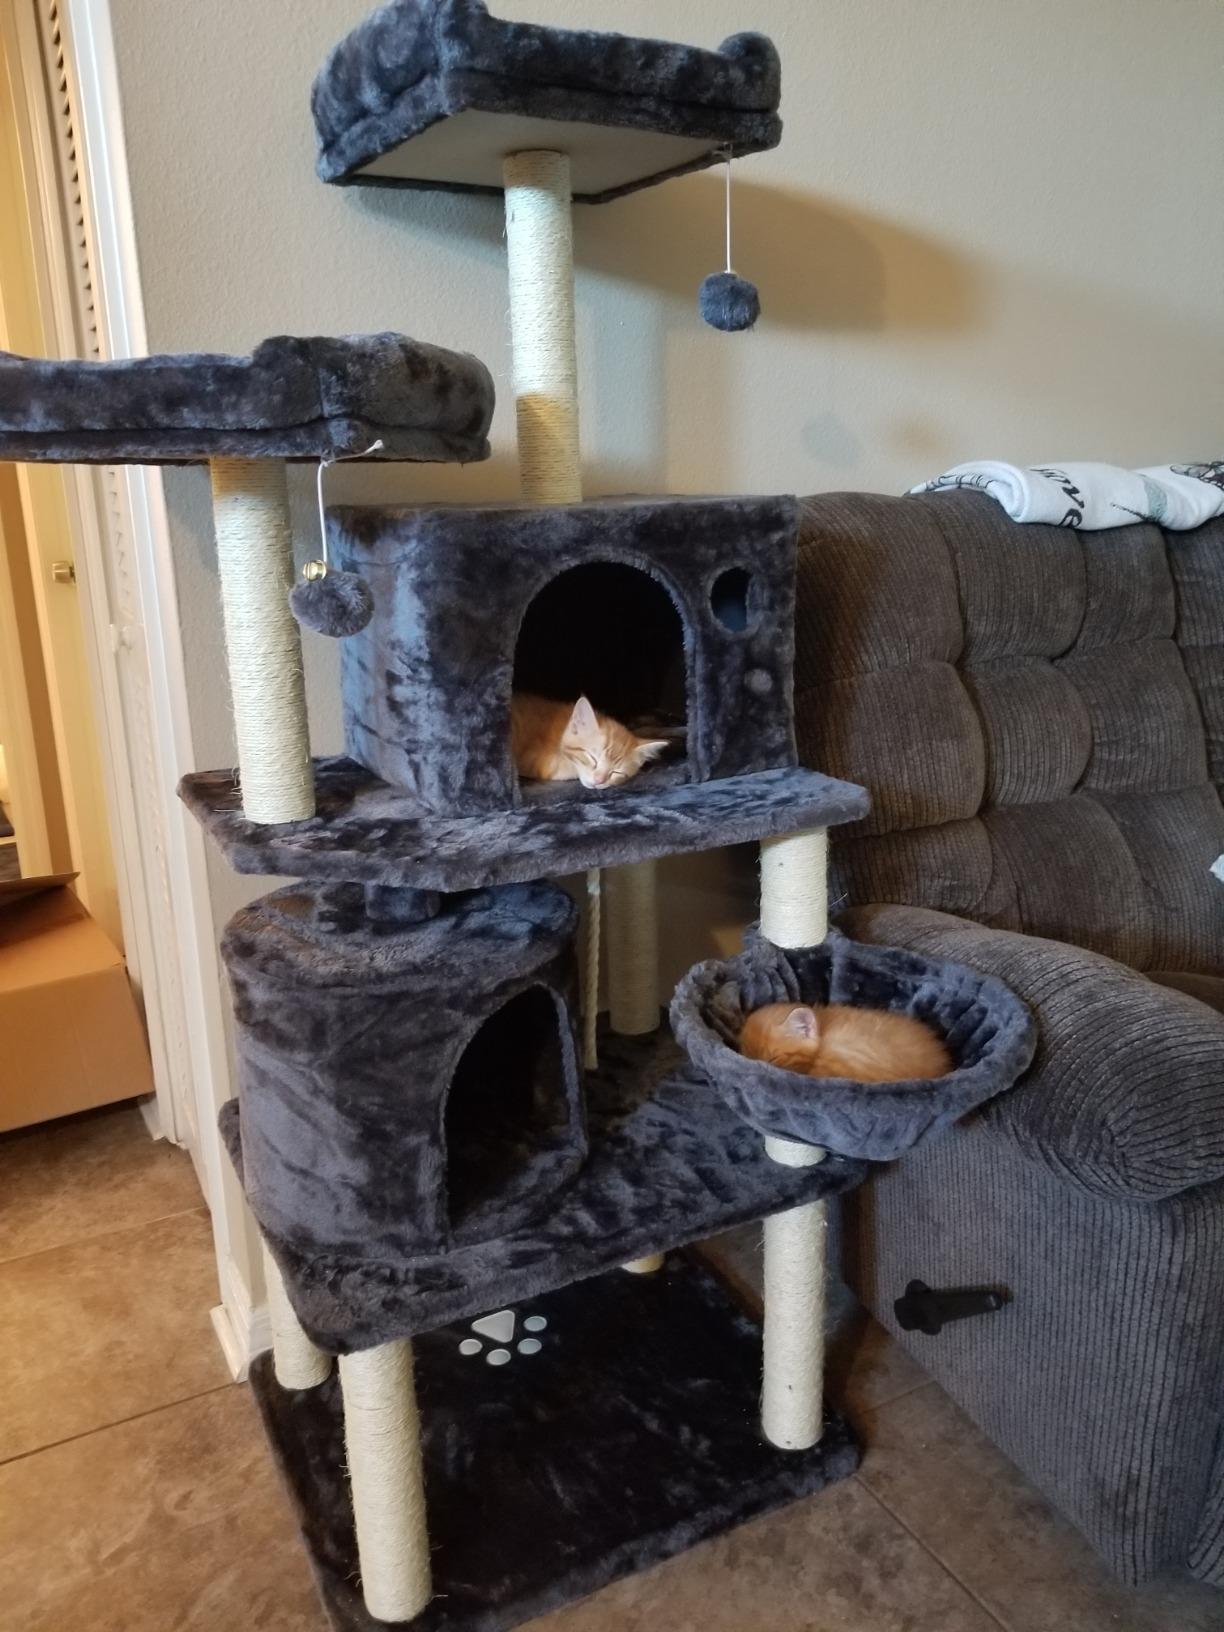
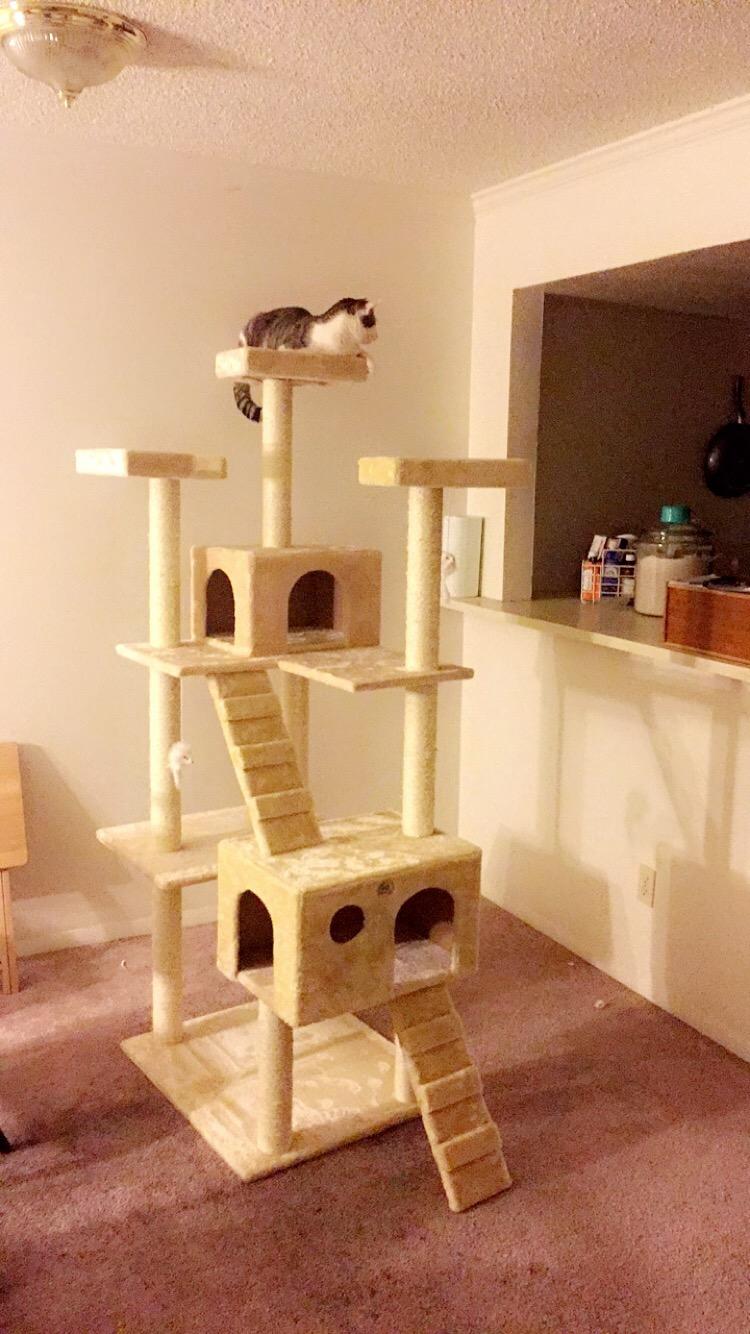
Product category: items_cat tree
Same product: no